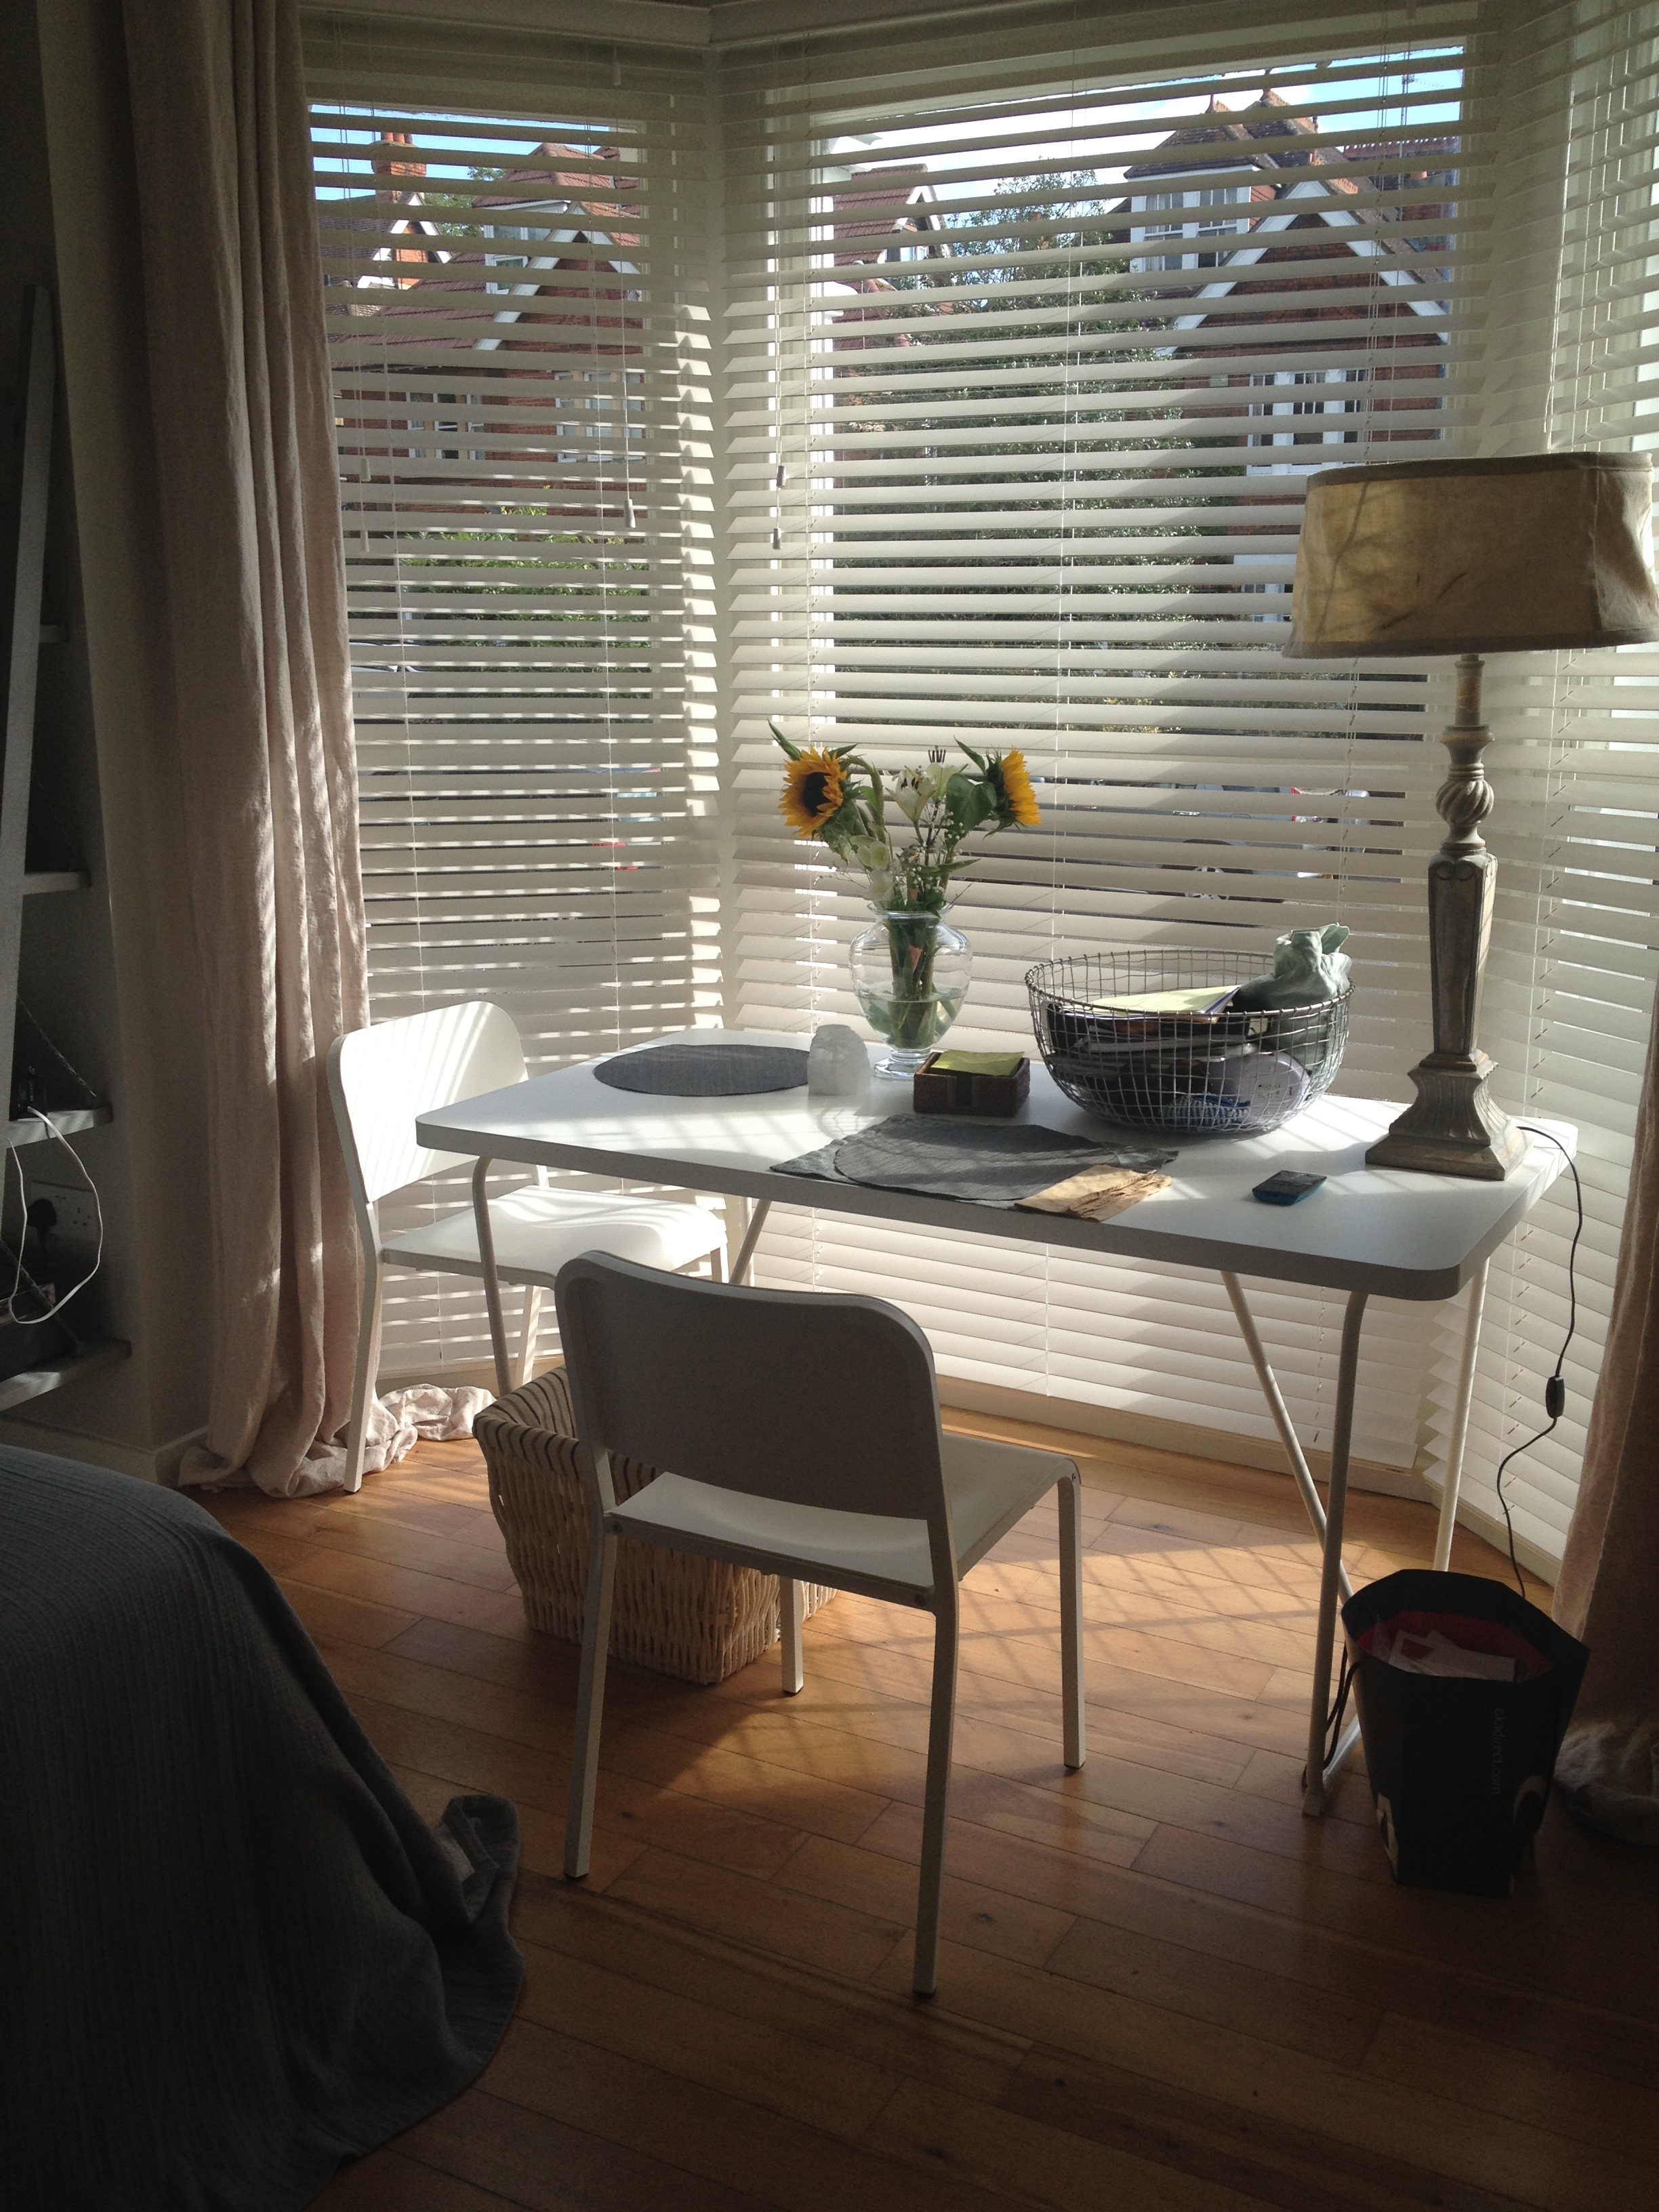
desk, table, wood, house, floor, interior, home, property, living room, room, lighting, apartment, interior design, design, condominium, dining room, flooring, window covering, window treatment